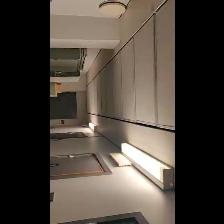
Label: NonHuman